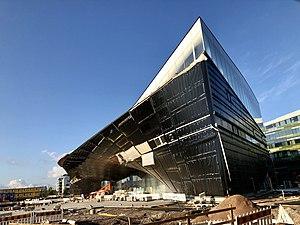
Le prix de la Structure métallique de l'année est décerné par l'Association de la construction métallique pour récompenser une structure en acier ou métallique majeure.